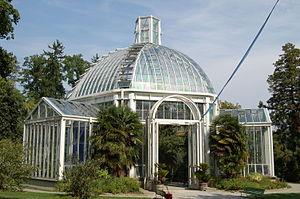
Genève est une ville suisse située à l’extrémité sud-ouest du Léman. Elle est la deuxième ville la plus peuplée de Suisse après Zurich. Elle est le chef-lieu et la commune la plus peuplée du canton de Genève. En décembre 2019, la ville comptait 205 372 habitants. Son aire métropolitaine, ou aire urbaine, forme une agglomération transfrontalière : le « Grand Genève », qui s'étend sur le canton de Vaud et les départements français de l'Ain et de la Haute-Savoie, pour une population totale en janvier 2015 de 978 790 habitants. L'agglomération genevoise stricto sensu compte 579 227 habitants dans sa partie suisse au 1ᵉʳ janvier 2016, selon l'Office fédéral de la statistique. L'emblème de la ville est son jet d'eau culminant à 140 m.
Jean-Marc Lamunière est un architecte suisse né le 4 juillet 1925 à Rome et mort le 2 août 2015.
Les Conservatoire et Jardin botaniques de la ville de Genève sont un musée et une institution de Genève. L'ensemble du jardin, incluant les serres, les bibliothèques et collections, ainsi que les deux maisons de maître « Le Chêne » et « La Console » sont inscrits comme biens culturels suisses d'importance nationale.